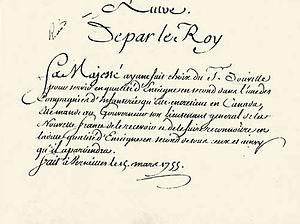
Le sieur Douville est un enseigne en second, ayant péri en 1756 lors d'une mission sous les ordres du capitaine Jean-Daniel Dumas, commandant du fort Duquesne, contre des Virginiens de George Washington en province de Pennsylvanie.